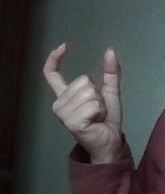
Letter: nun